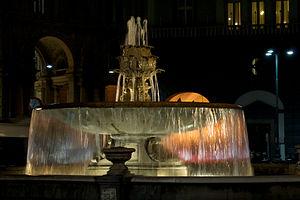
La fontaine de l'Artichaut est l'une des fontaines monumentales de Naples, située au centre de l'actuelle piazza Trieste et Trento.